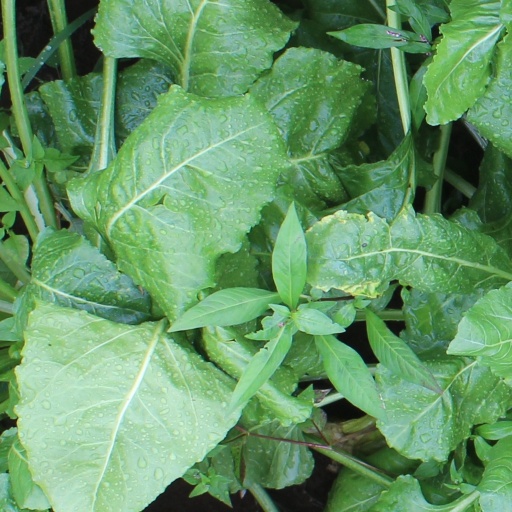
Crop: sugar beet